Uzbek clothing

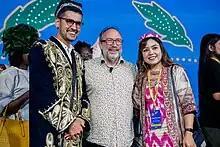
Wikipedia co-founder Jimmy Wales with an Uzbek man and woman in traditional clothes

Uzbek clothing consists of the traditional style of clothing worn by Uzbeks. It showcases the traditional fashion sensibilities of Uzbek cultural traditions and forms one of the major cultural facets of Uzbek civilization. There are two broad types of clothing worn by Uzbeks: traditional clothing known as traditional Uzbek clothing and Western clothing, which encompasses all else not recognized as either national dress or the dress of another country.